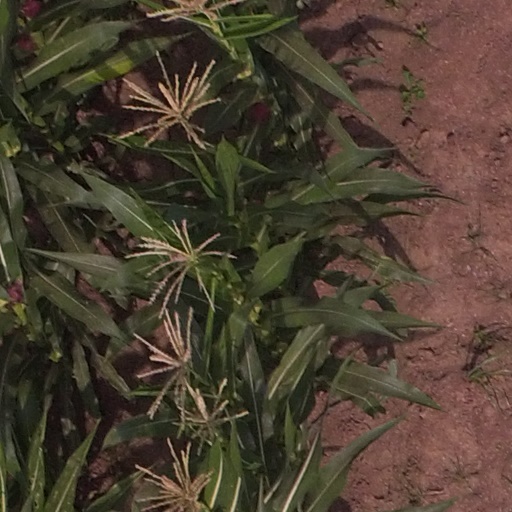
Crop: maize; corn